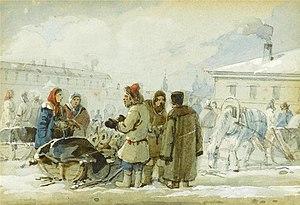
Carl Kollmann, aquarelle